Draft evasion

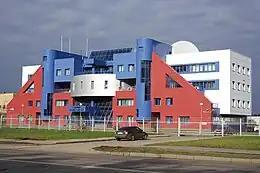
Draft registration office near Moscow. In the mid-2010s, half of all eligible Russians called up were reported to be evading service.

There has always been a military draft in Israel. It is universal for all non-Arab Israeli citizens, men and women alike, and can legally be evaded only on physical or psychological grounds or by strictly Orthodox Jews, although the Israeli Supreme Court ruled to reject the latter exception in June 2024. The draft has become part of the fabric of Israeli society: according to "Le Monde" senior editor Sylvain Cypel, Israel is a place where military service is seen not just as a duty but a "certificate of entry into active life".